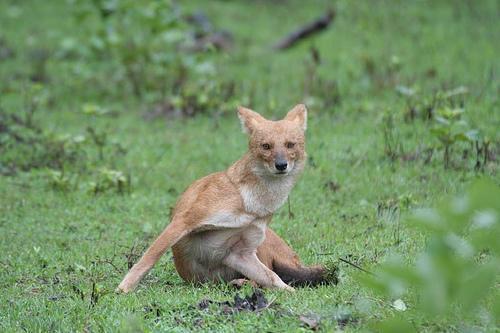
dhole